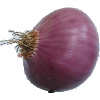
Label: Onion Red Peeled 1